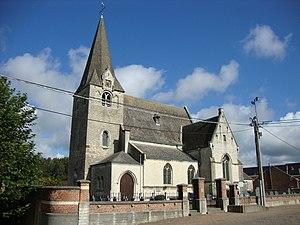
Eglise paroissiale du 13ème siècle, Meerbeek